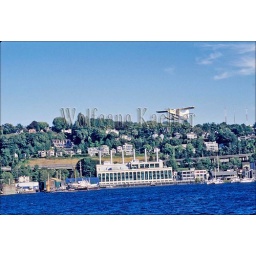
Usa, washington, seattle, lake union, view of fairview, capitol hill in background, sea plane